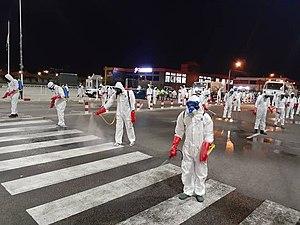
La pandémie de Covid-19 en Côte d'Ivoire est identifiée depuis le 11 mars 2020, date à laquelle le premier cas de Covid-19 est confirmé sur le territoire. Cette maladie virale est causée par le SARS-CoV-2.